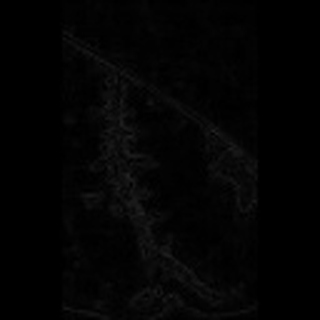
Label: cotton_bacterial_blight